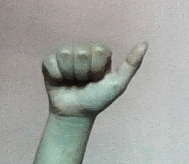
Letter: dhad